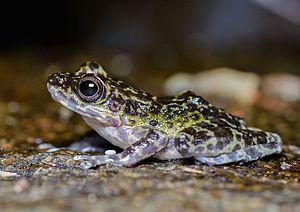
Amolops panhai est une espèce d'amphibiens de la famille des Ranidae.